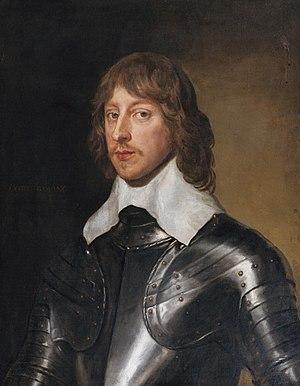
George Goring aussi connu sous le nom de Lord Goring est un soldat anglais royaliste ayant combattu lors de la première guerre civile anglaise.
Les sièges de Taunton sont une série de trois sièges ayant lieu entre septembre 1644 et juillet 1645 autour de Taunton, une ville du Somerset, dans le Sud-Ouest de l'Angleterre. Ces affrontements s'inscrivent dans le cadre de la première guerre civile anglaise, qui oppose les partisans du roi Charles Iᵉʳ à ceux du Parlement. Taunton est stratégiquement importante du fait de sa position sur la principale route reliant la ville de Bristol aux comtés du Devon et des Cornouailles.